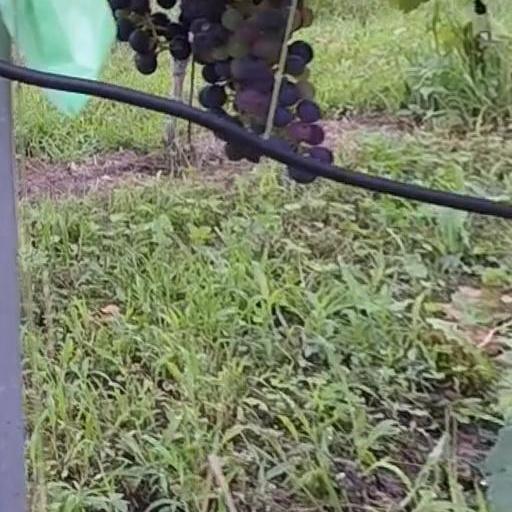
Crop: grape